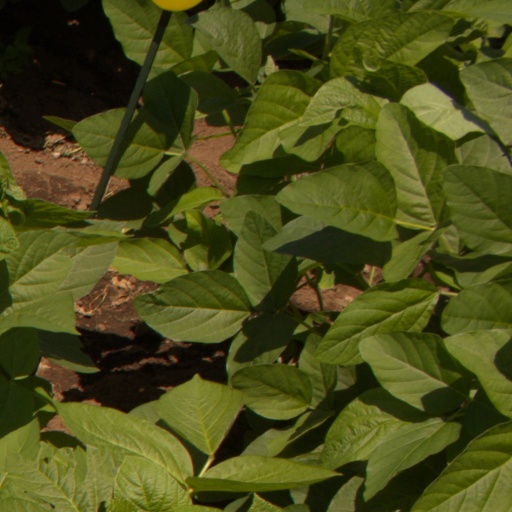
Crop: soybean